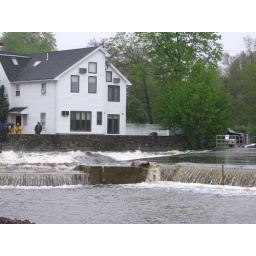
From the Ebsco parking lot, Ipswich. The river is coming over a wall into the parking lot.